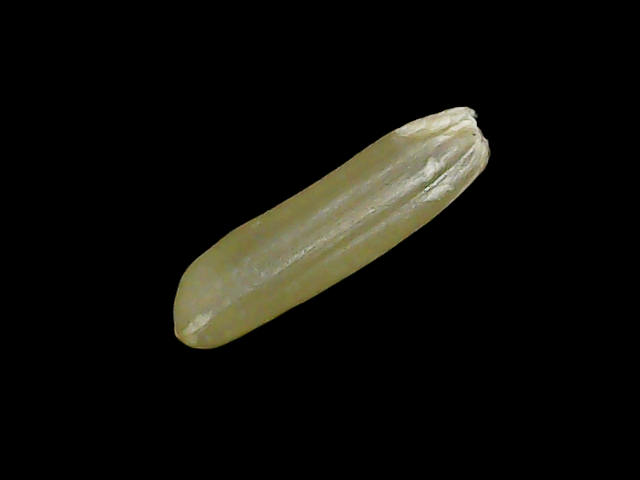
Rice variety: Binadhan19